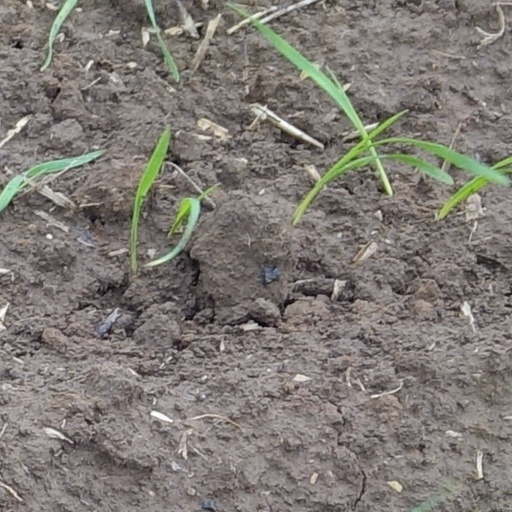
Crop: wheat